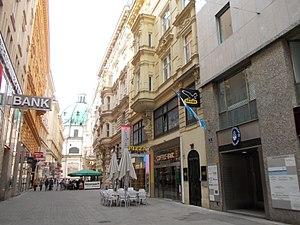
Voici les représentations diplomatiques de l'Argentine à l'étranger :